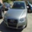
Label: automobile